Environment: real
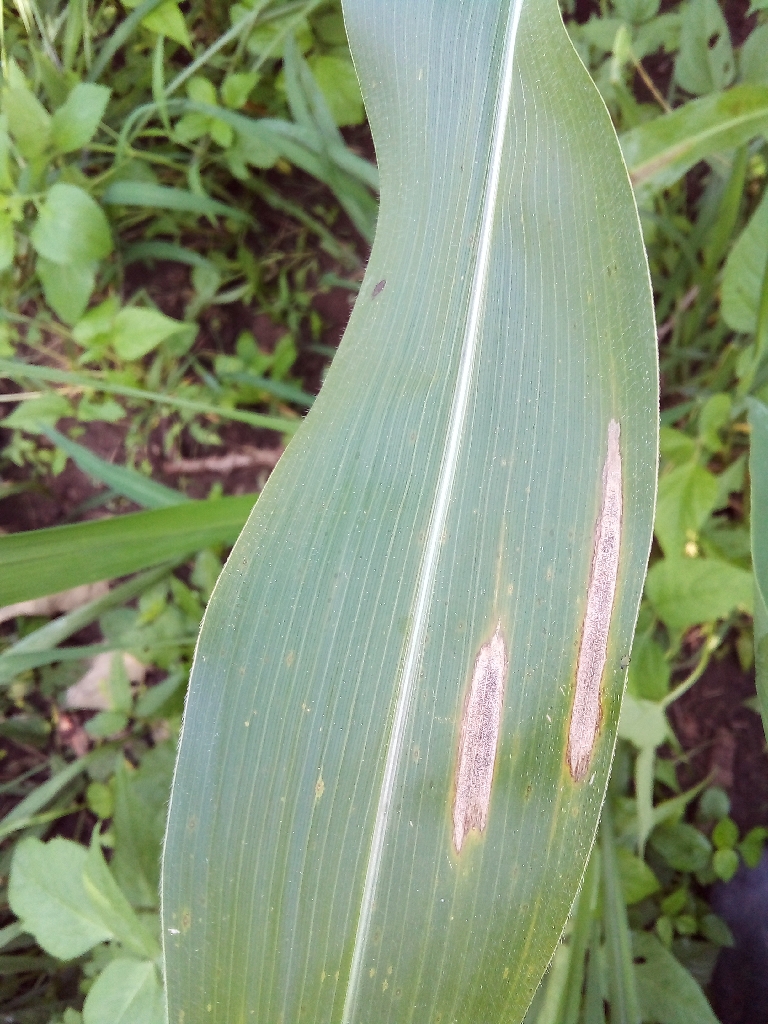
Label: northern_corn_leaf_blight